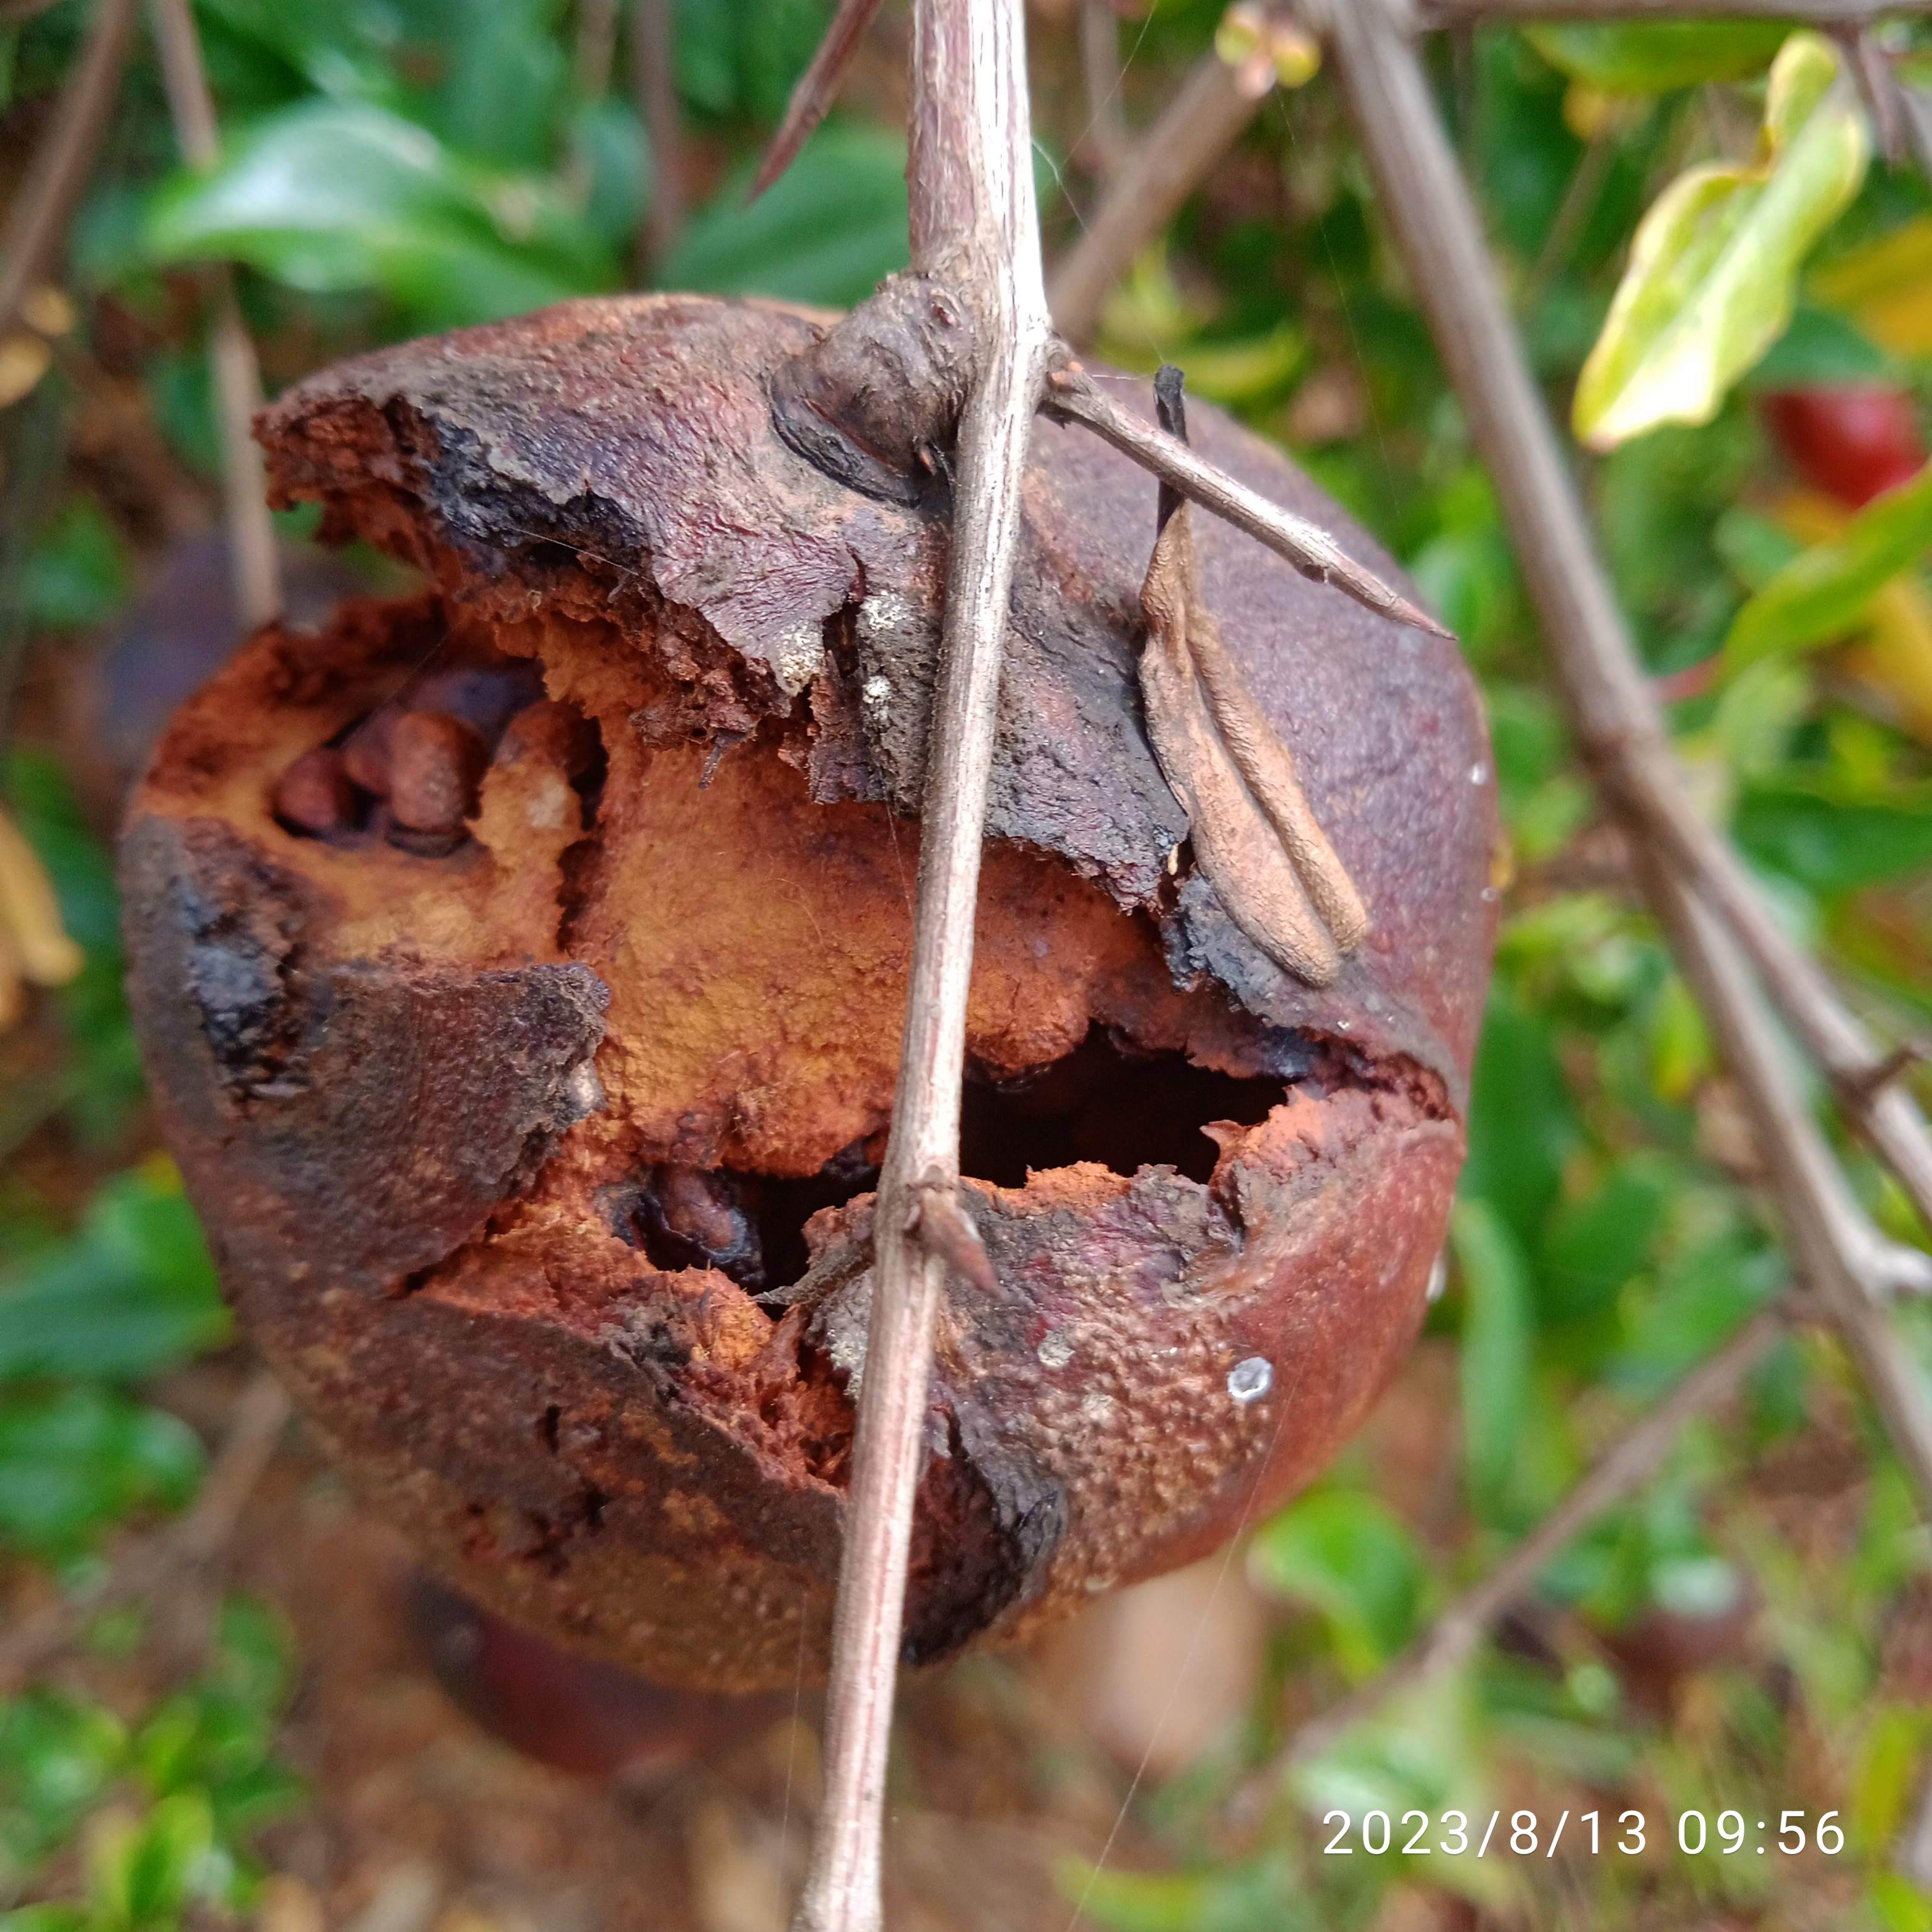
Label: Bacterial_Blight